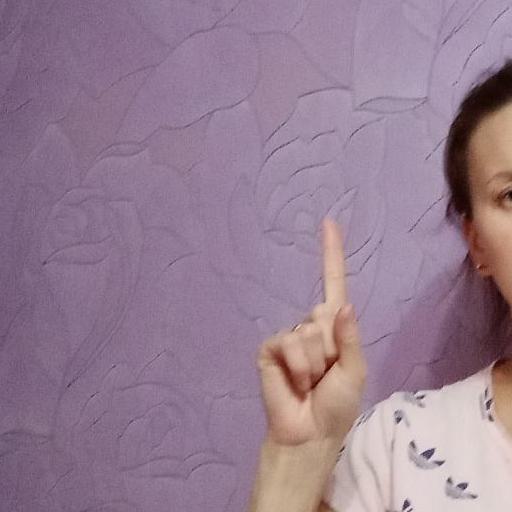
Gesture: one